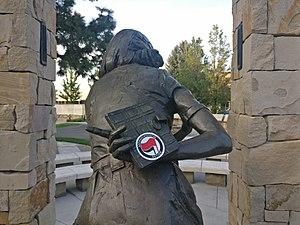
Antifa est le nom collectif utilisé par différents groupes autonomes et souvent informels se réclamant de l'antifascisme. Les groupes Antifa sont connus pour leur recours à l'action directe pour s'opposer à l'extrême droite, pouvant aller jusqu'à la destruction de biens matériels et la violence physique lorsqu'ils le jugent nécessaire. La plupart de ces groupes sont antigouvernement et anticapitalistes, et appartiennent à des mouvances d'extrême gauche anarchistes, communistes ou socialistes. Ils mettent l'accent notamment sur la lutte directe contre l'extrême droite et les mouvements prônant la suprématie de la race blanche.